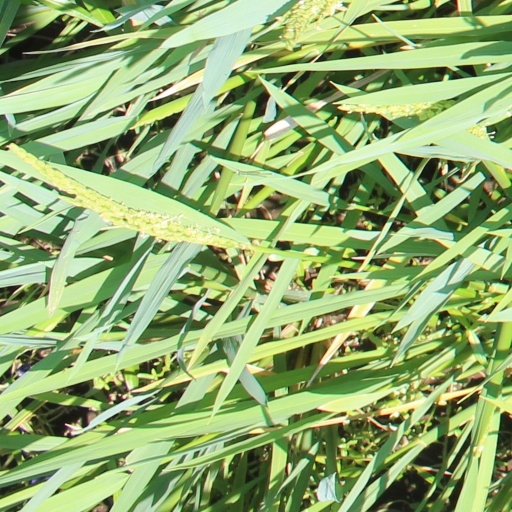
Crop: rice